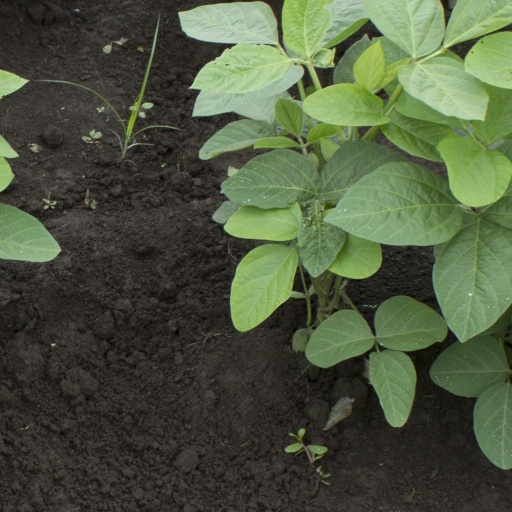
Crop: soybean